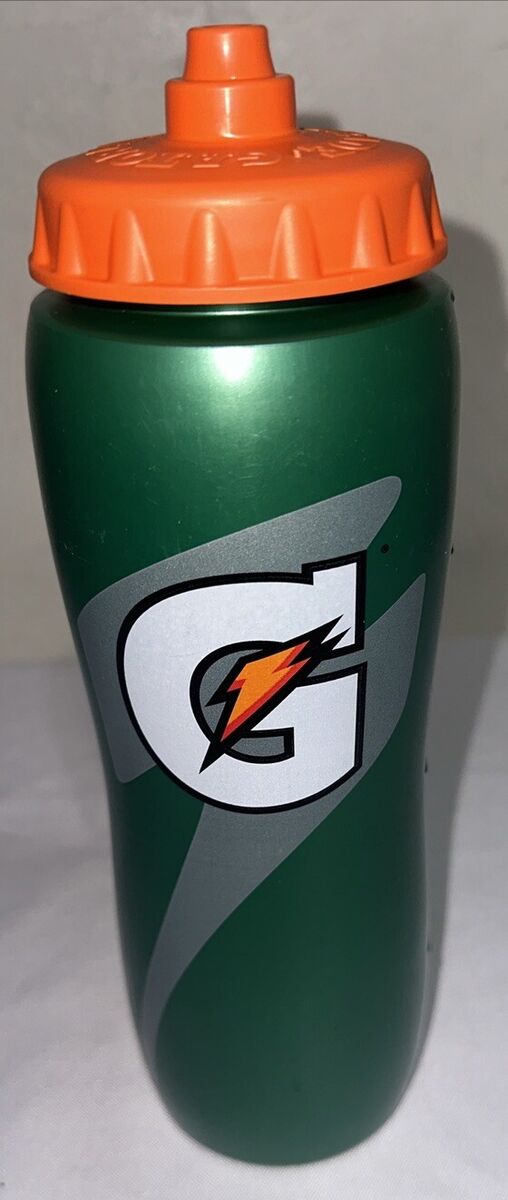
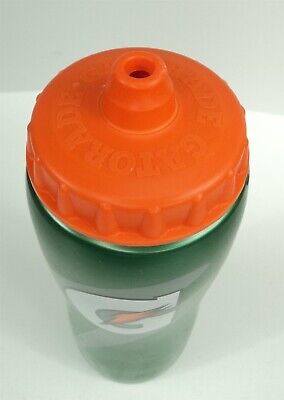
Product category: misc
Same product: yes